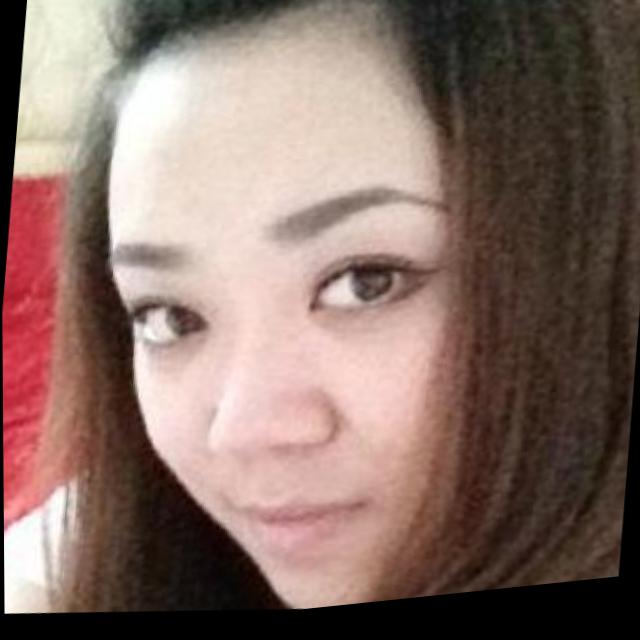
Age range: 21-44